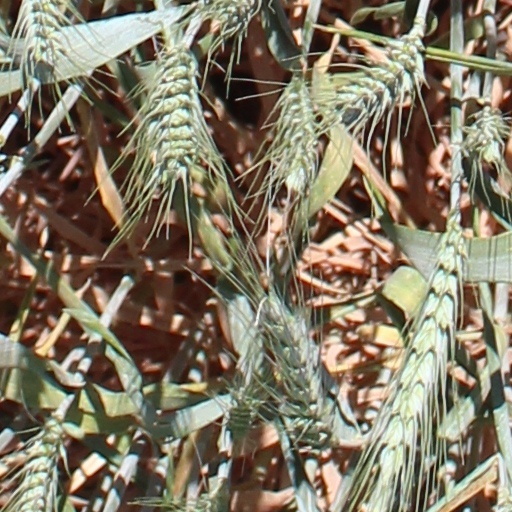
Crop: wheat